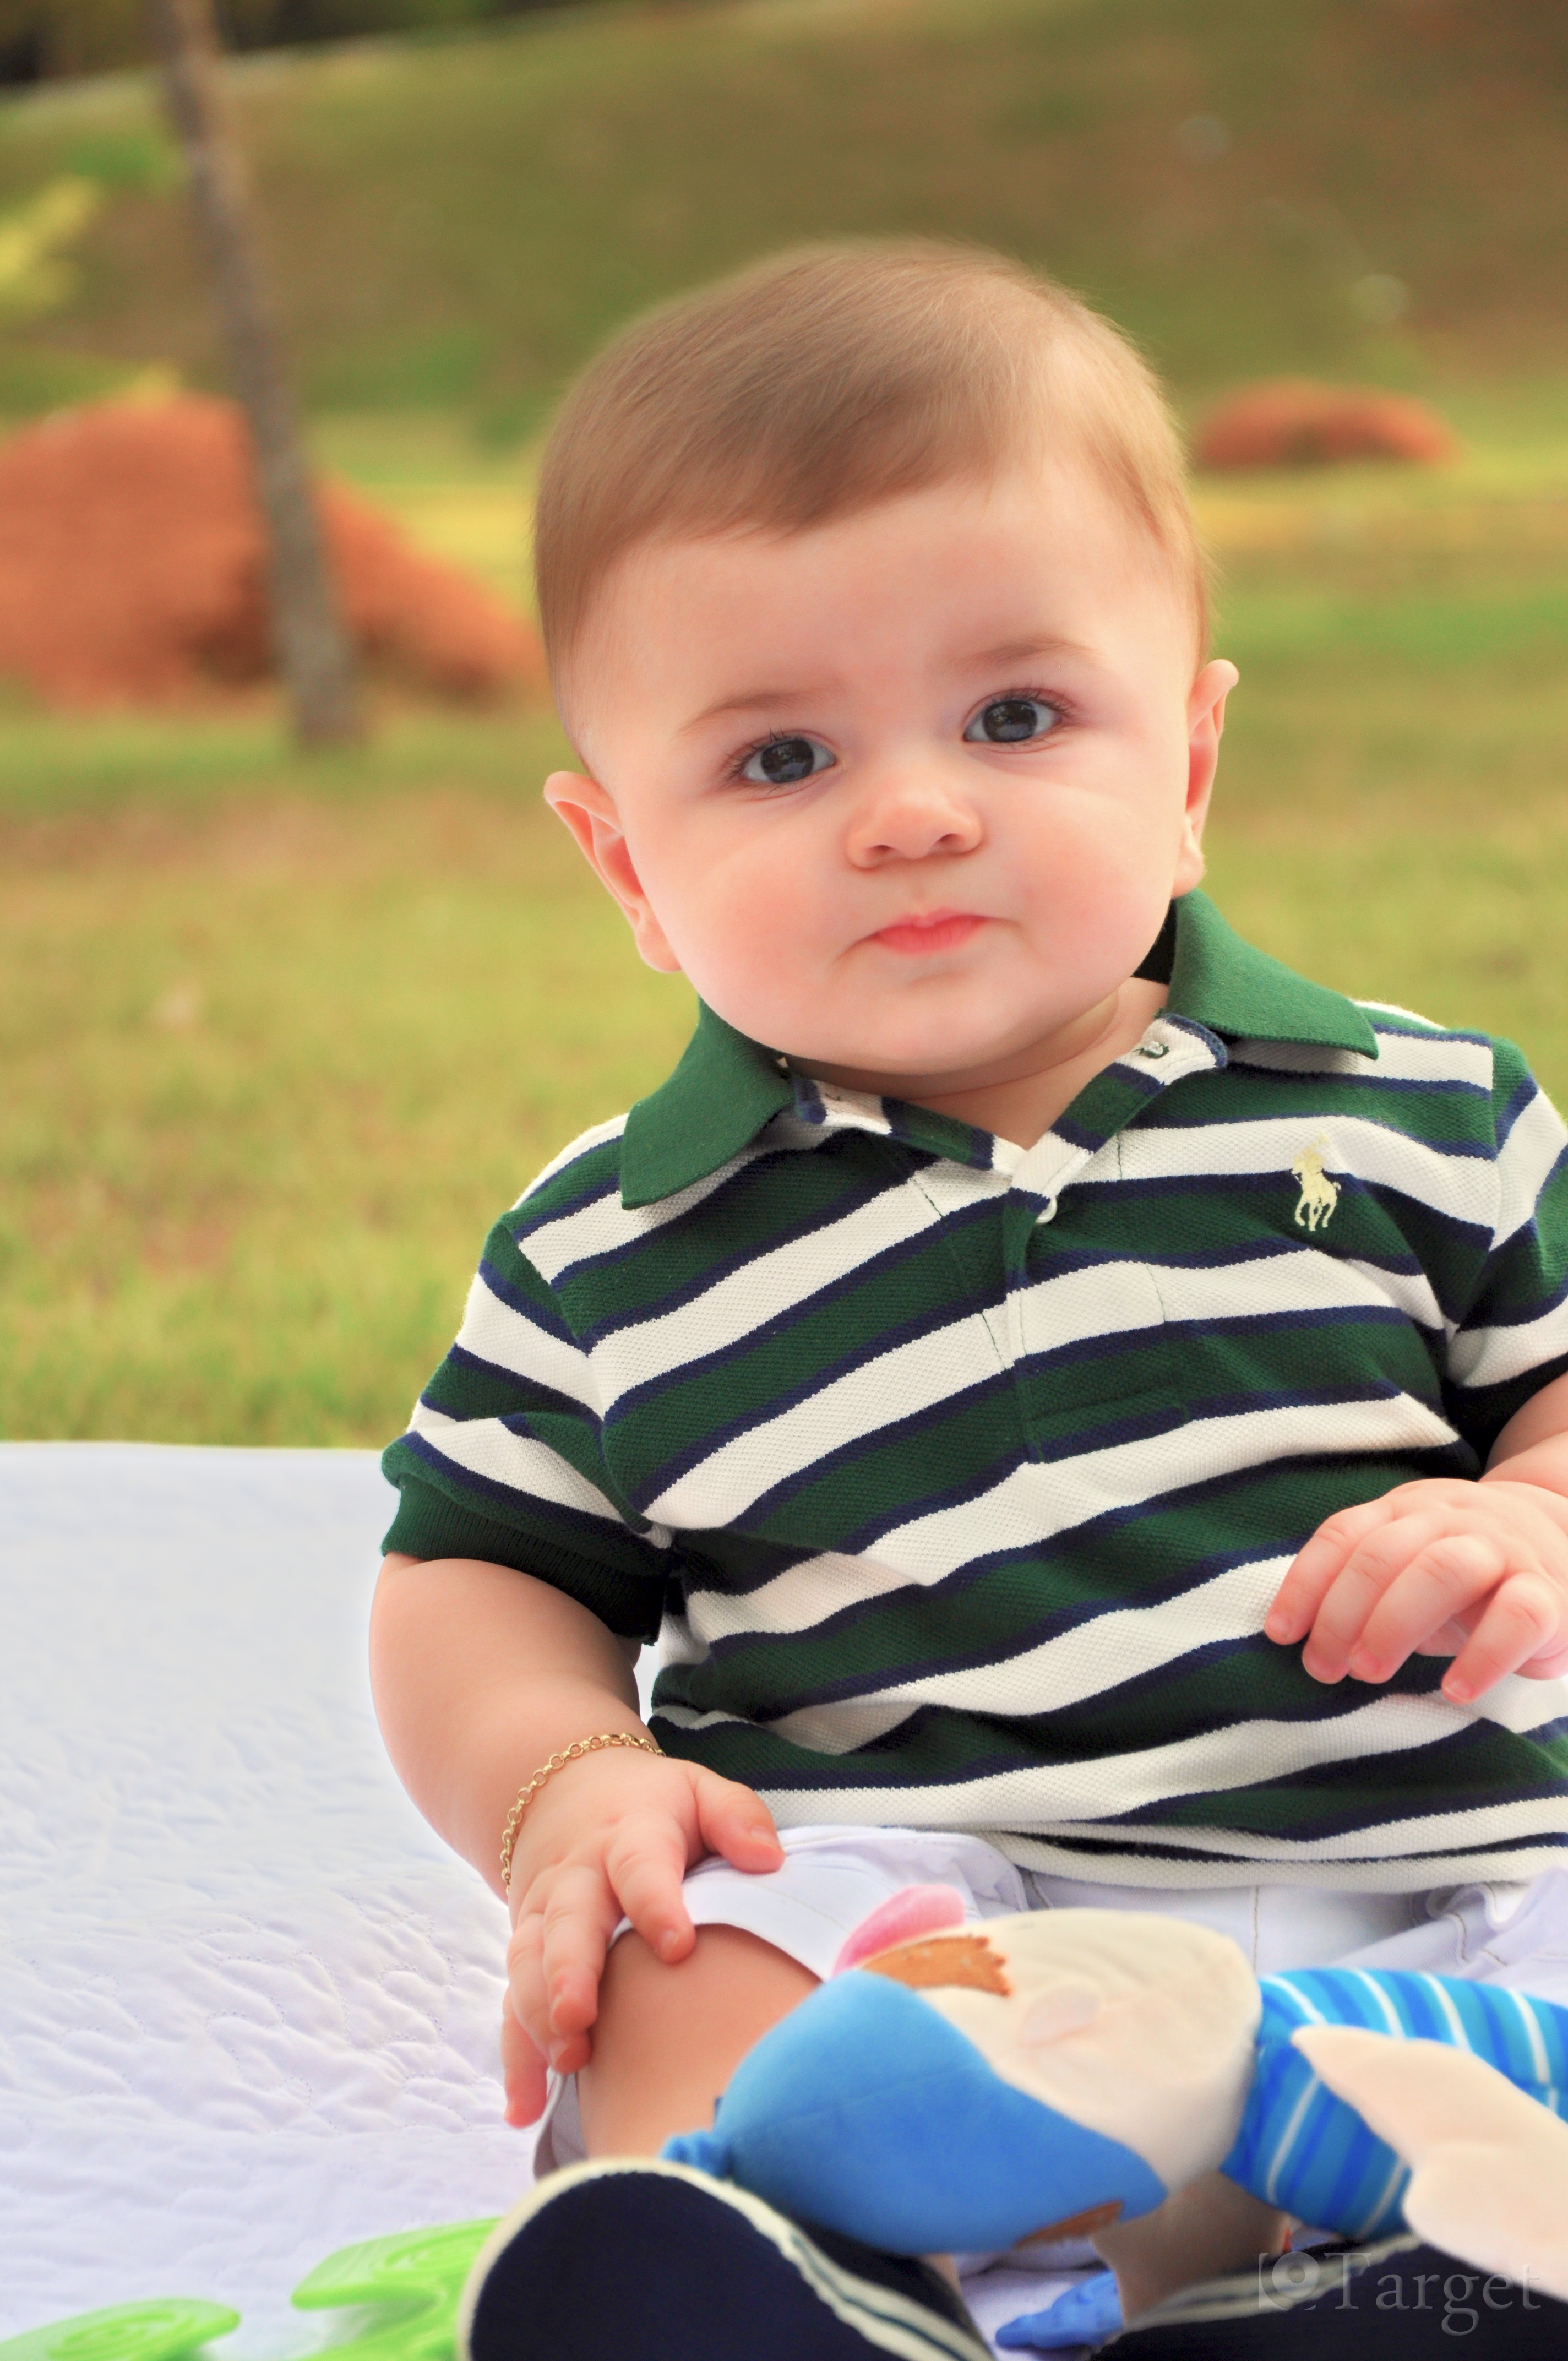
person, people, play, boy, kid, male, sitting, child, baby, striped, outdoors, infant, toddler, toys, skin, bebe, todler, portrait photography, nice smile, human positions, polo shirt